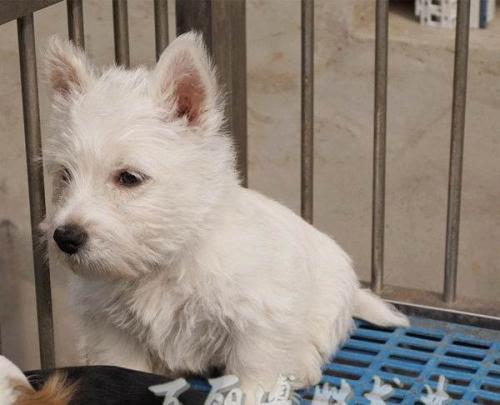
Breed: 211-n000009-cairn